Doolan

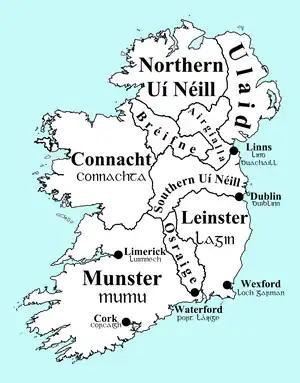
Map of medieval Gaelic Ireland showing the location of Ulaid circa 900 A.D.

Doolan (Irish: "Ó Duibhleachain") is a surname of Irish origin. They were chiefs of the Clan Breasail Mac Duileachain in the Ulaid sub-kingdom of Dál Fiatach, specifically located in what became the barony of Castlereagh.